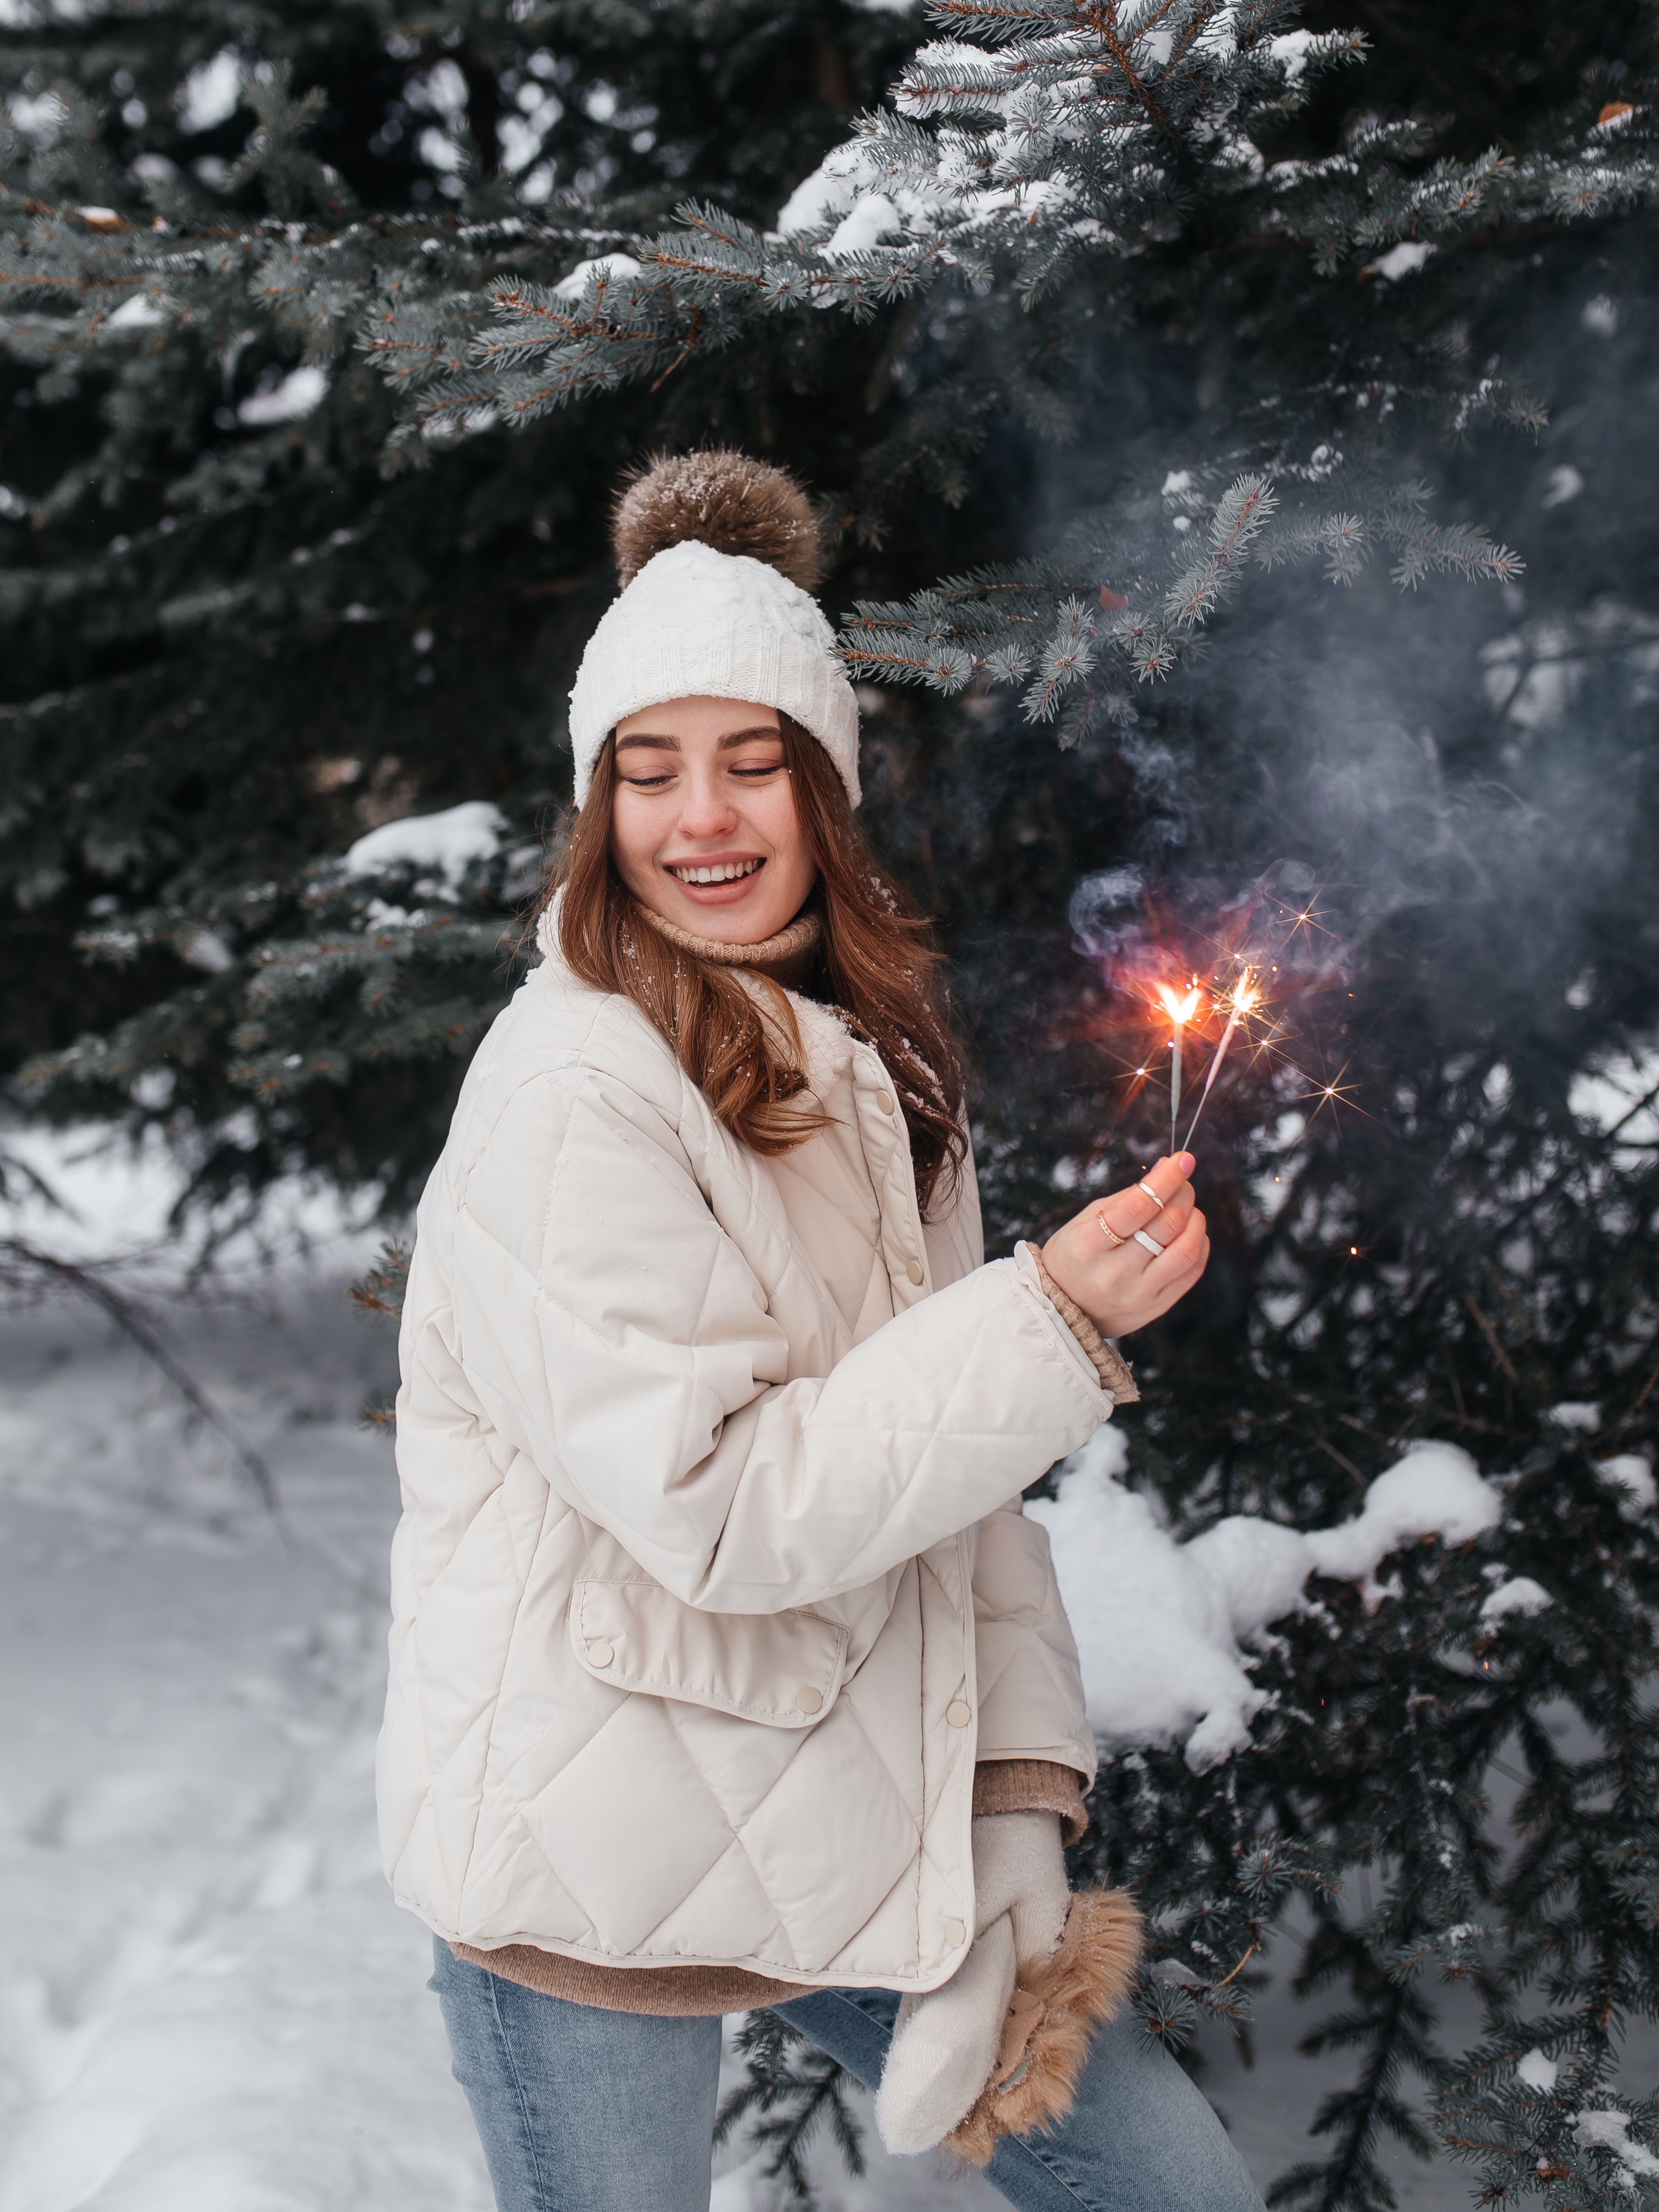
woman, head, photograph, smile, plant, snow, human body, flash photography, branch, tree, standing, happy, gesture, jacket, freezing, street fashion, People in nature, geological phenomenon, fun, winter, beauty, recreation, event, smoke, fur, frost, fire, leisure, Playing in the snow, heat, holiday, vacation, hoodie, portrait photography, beanie, knit cap, sitting, winter storm, portrait, photo shoot